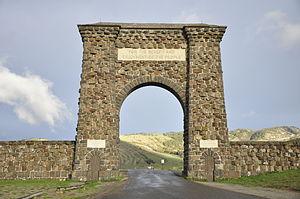
Cet article recense les arcs de triomphe construits à une époque postérieure à celle de l'Empire romain.